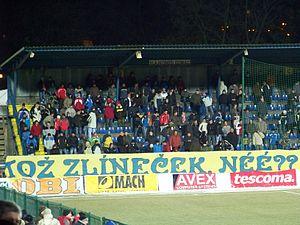
Le FC Fastav Zlín est un club de football tchèque, fondé en 1919 et basé à Zlín.